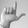
ASL letter: L